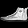
Label: Sneaker